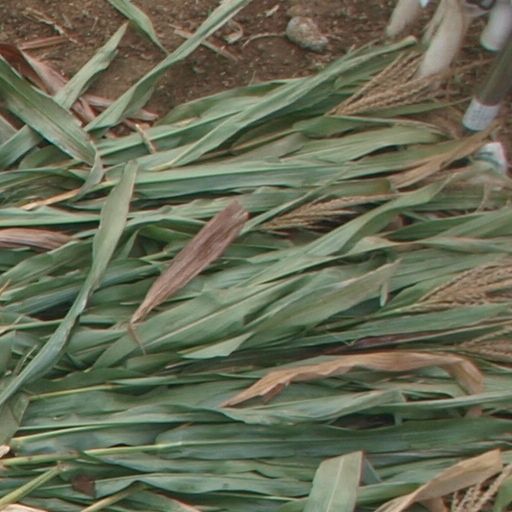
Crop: maize; corn